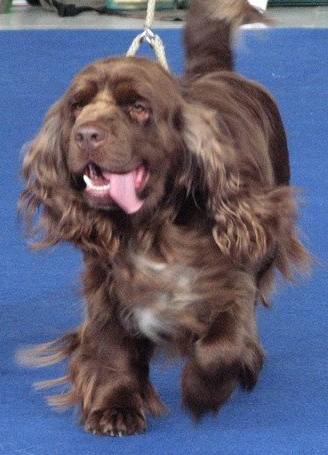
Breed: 217-n000034-Sussex_spaniel